Brussels Open

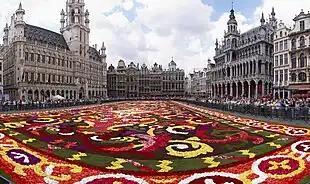
Brussels Open

The Brussels Open, unofficially also known as "Open de Bruxelles", was a professional women's tennis tournament on the WTA Tour held in Brussels, Belgium. It was first held in 2011, replacing the Warsaw Open. The 2013 edition was held May 20–25 at the Royal Primerose Tennis Club. In 2014, the tournament was first downgraded from Premier to International status, and was then cancelled.